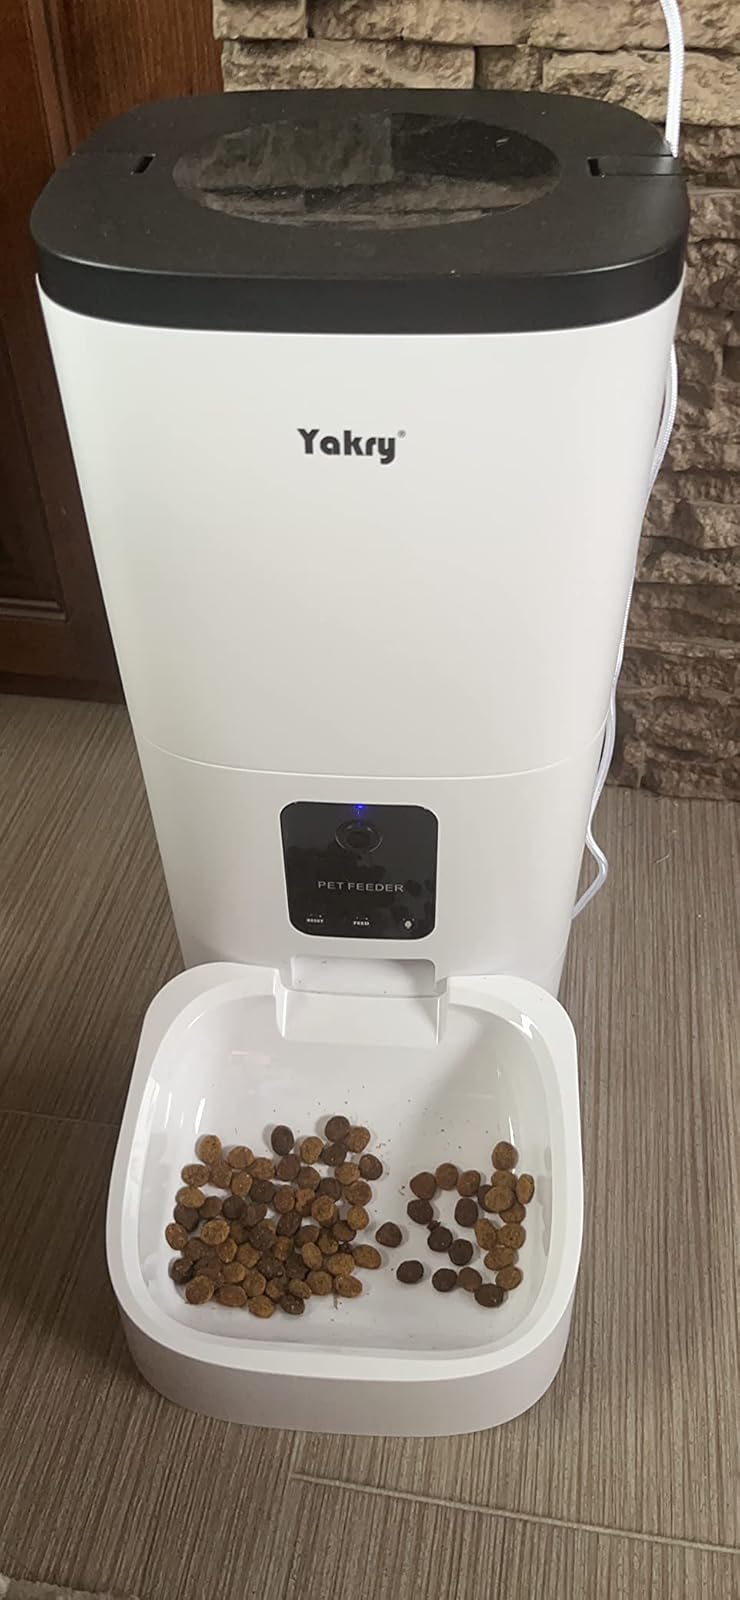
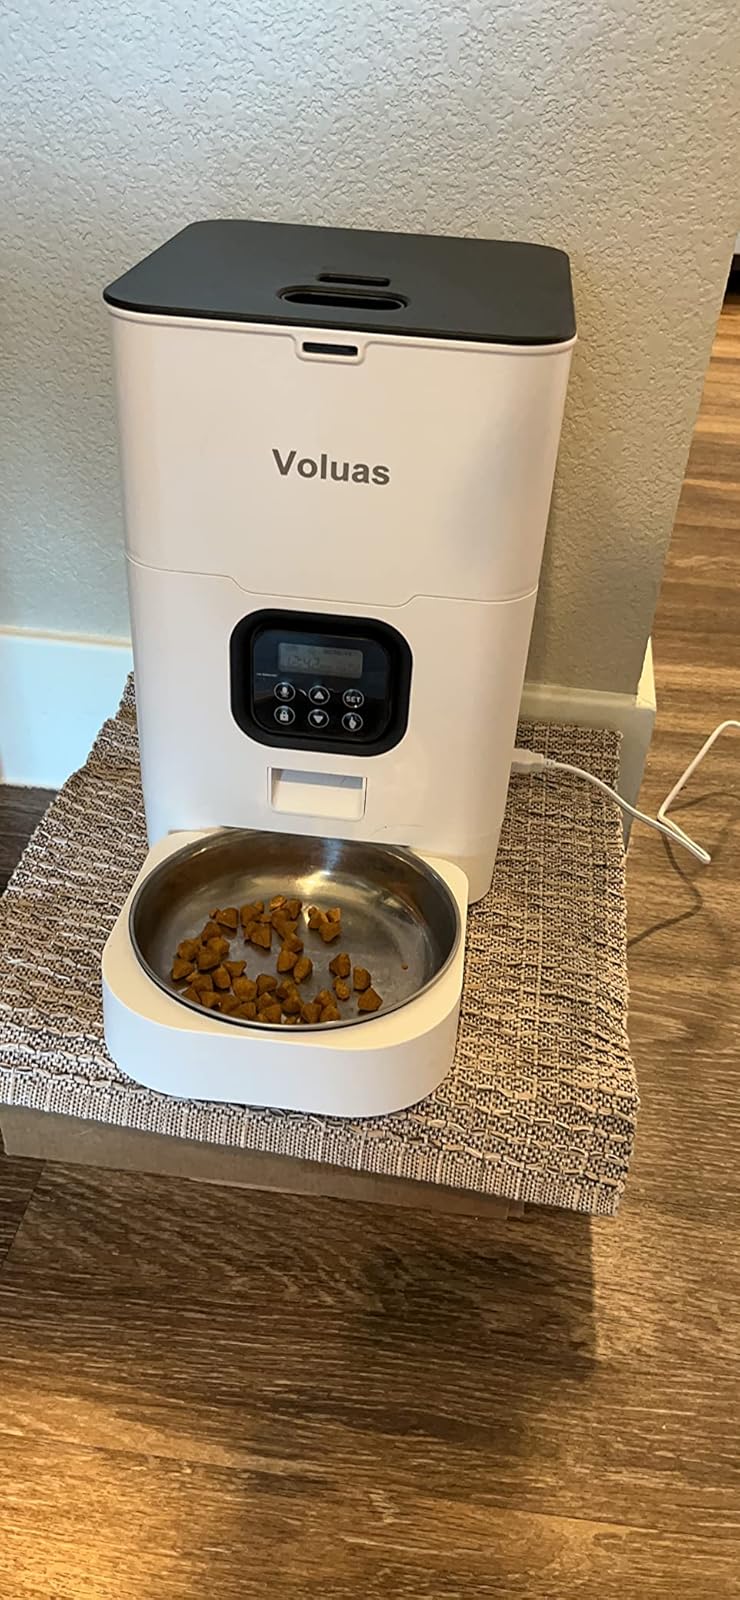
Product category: items_feeder
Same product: no